Myles Johnson

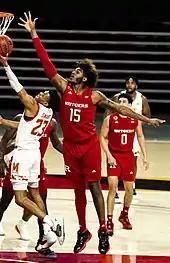
Johnson (No. 15) with Rutgers in 2020

Johnson opted to redshirt his first year at Rutgers University to become stronger and work on his game. As a freshman, he averaged 4.8 points and 5.7 rebounds per game, which ranked third among Big Ten freshman. He posted 18 points and 14 rebounds, both career-highs in a 63–44 victory against Lafayette on December 22, 2019. On January 3, 2020, he scored 18 points and grabbed 14 rebounds in a 79–62 win against Nebraska. In his sophomore season, Johnson entered the starting lineup and averaged 7.8 points, 7.9 rebounds and 1.5 blocks per game. He shot 60.2 percent from the field, which led the Big Ten. As a junior, Johnson averaged eight points, 8.5 rebounds and 2.4 blocks per game, and the Scarlet Knights were selected for the 2021 NCAA tournament. He earned Big Ten All-Defensive Team honors. He completed his undergraduate degree in electrical and computer engineering in May 2021.